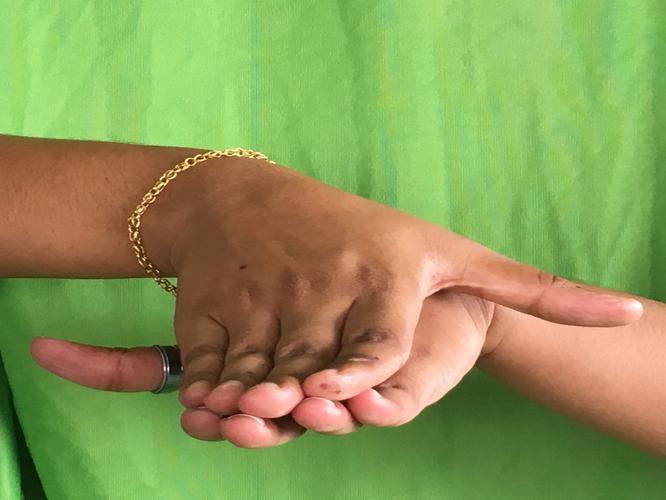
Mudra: Matsya
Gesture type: double_hand